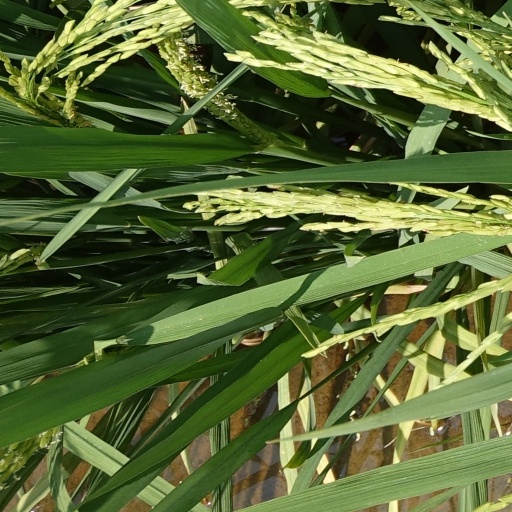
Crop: rice